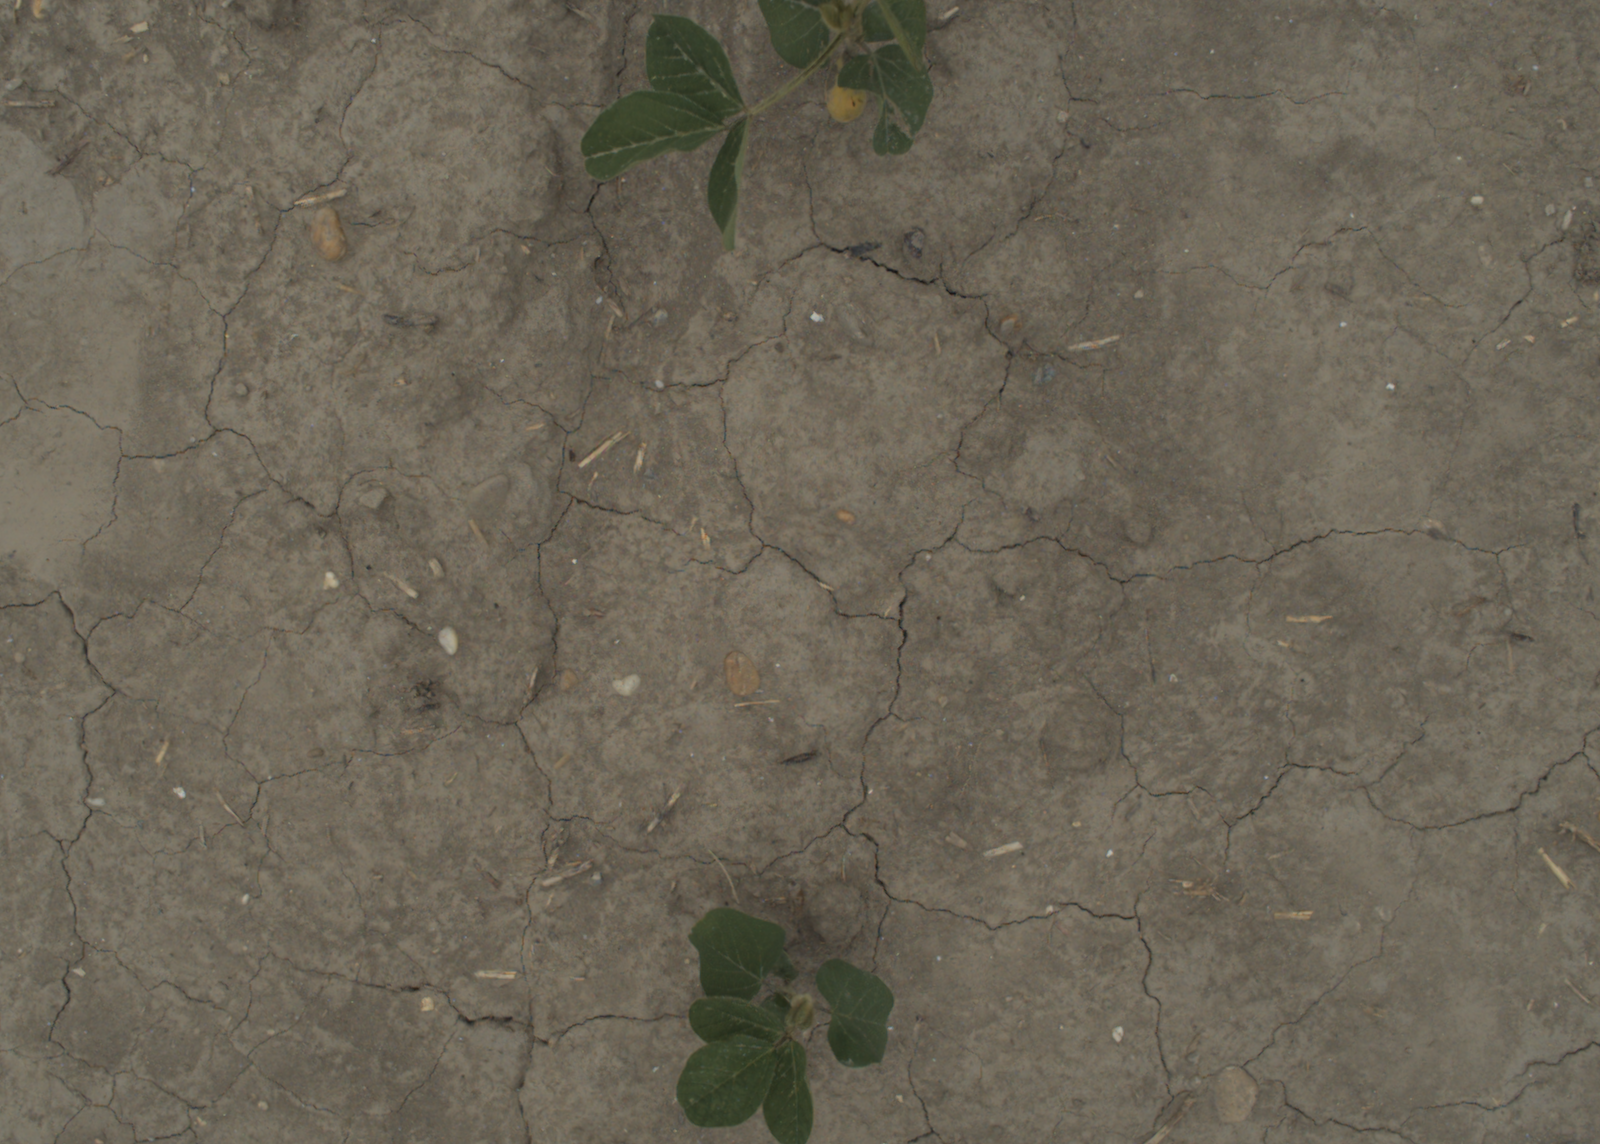
Capture date: 05.07.2021 13:18:02
Weather: cloudy
Wind: medium
Seeding date: 08.06.2021
Plant canopy height (mm): 961